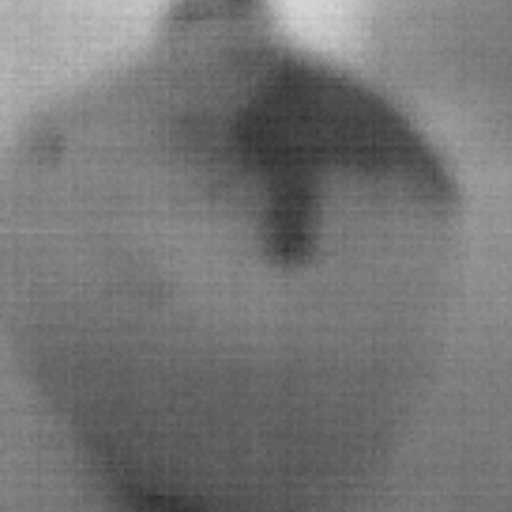
Label: Major Defect